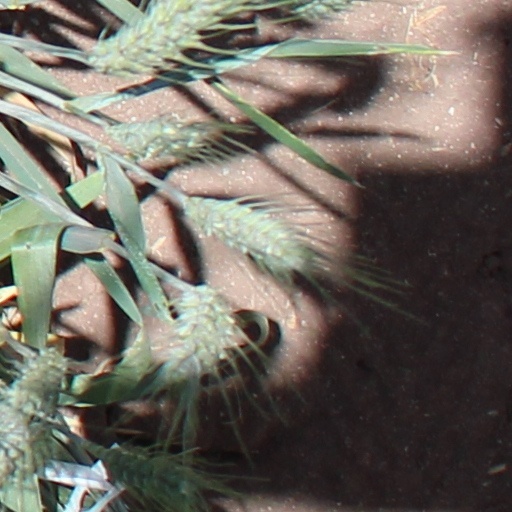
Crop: wheat